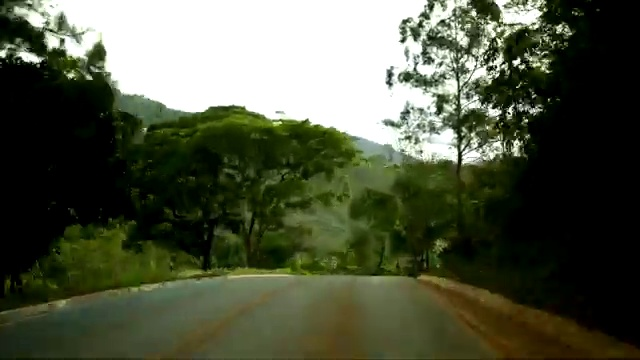
Fire: no
Smoke: no